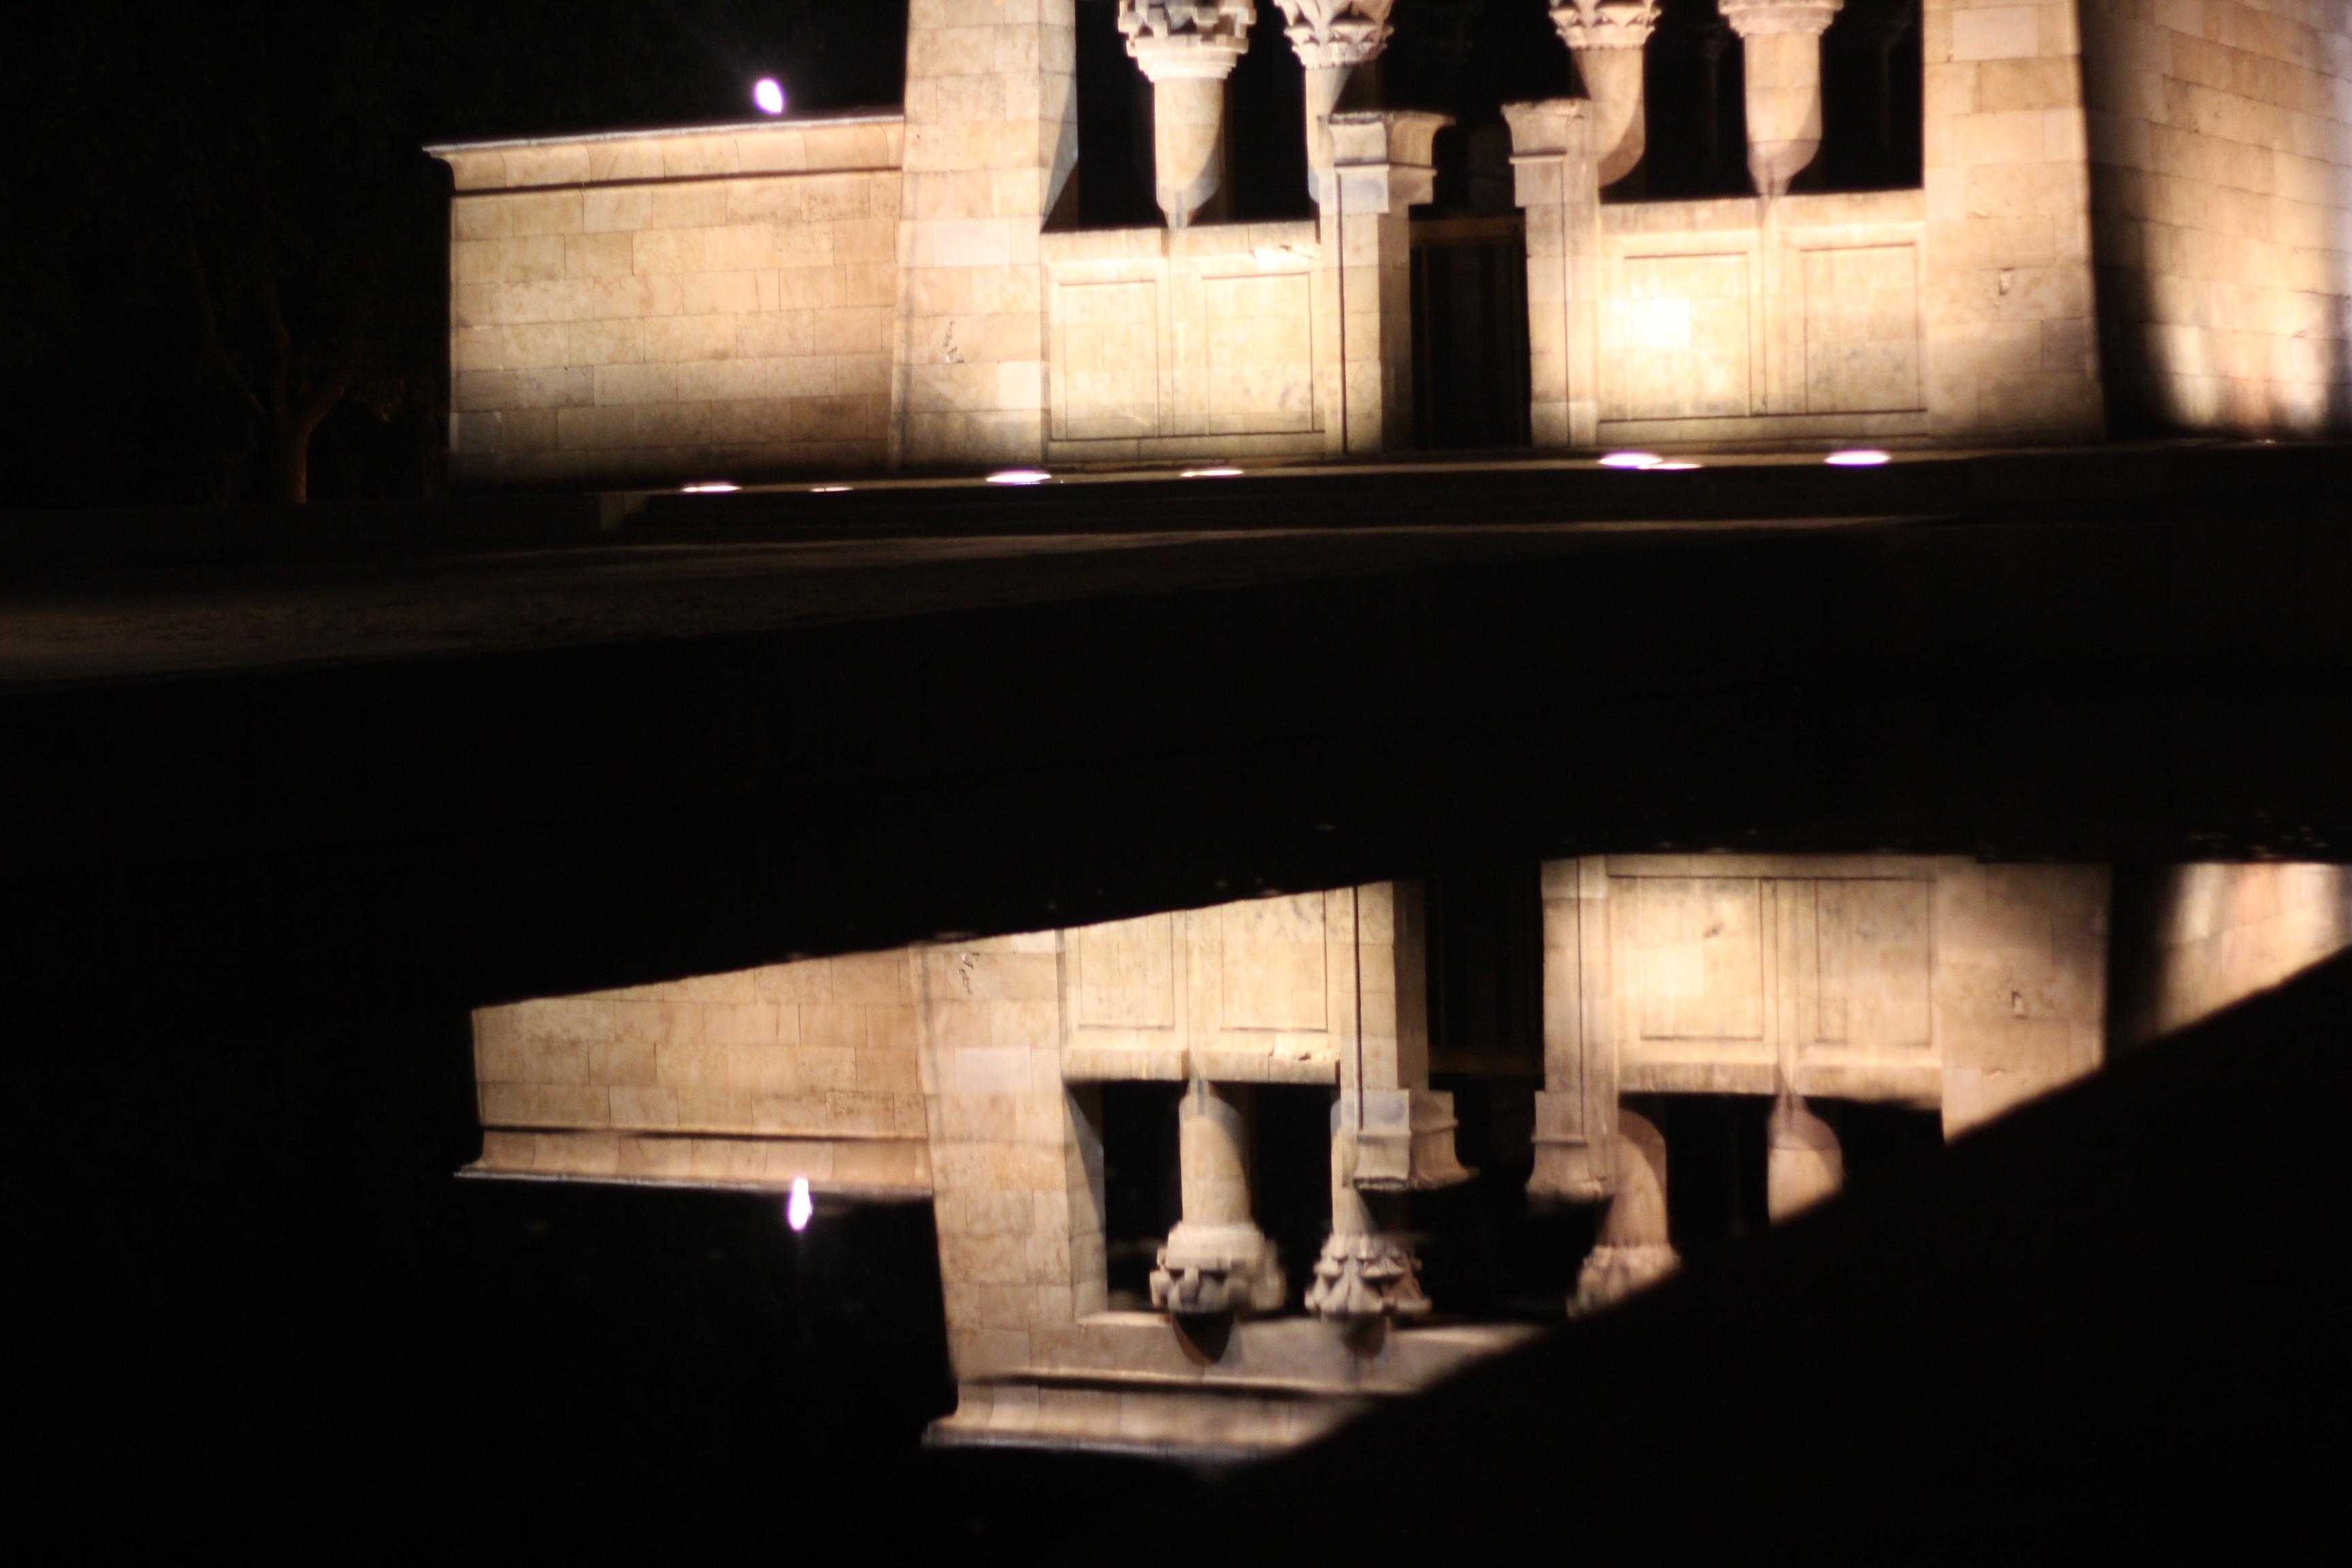
light, night, reflection, darkness, black, stage, madrid, shape, temple of debod